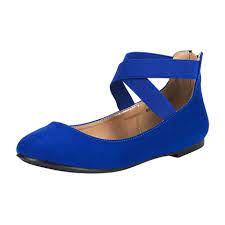
Label: Ballet Flat